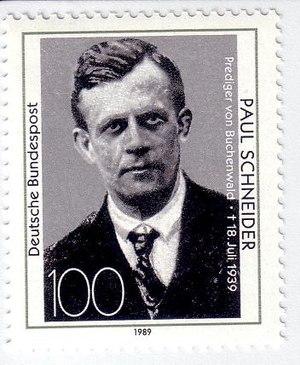
Paul Robert Schneider était un pasteur protestant et martyr chrétien allemand.